Metalcore

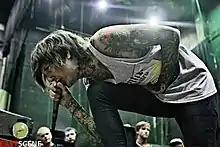
Bring Me the Horizon's 2013 album "Sempiternal" was highly influential on metalcore in the 2010s

Electronicore's merger of metalcore with various electronic music styles emerged in the 2000s. One of the earliest contributors to the sound was St Albans band Enter Shikari. Their debut album "Take to the Skies" peaked at number on the Official UK Album Chart selling 28,000 copies in its first week and was certified Gold in the UK after selling over 100,000 copies. It was also the first album to achieve a significant chart success for a new act operating outside the traditional label system. The group received international radio airplay and a substantial number of musical awards, from "Kerrang!", "NME", "Rock Sound" and the "BT Digital Music Awards". Their second album "Common Dreads" was released in June 2009 and debuted on the UK Albums Chart at 16. Columbus, Ohio's Attack Attack! gained significant notoriety with their Enter Shikari-influenced sound. The band's song for "Stick Stickly", the lead single from "Someday Came Suddenly" (2008) went viral online for its use of autotune and synths, with the members' squatting "crab walk" stance during the music video giving way to the crabcore meme. Warren, Michigan band I See Stars's debut album "3-D" debuted at number 176 on the "Billboard" 200, number 5 on Top Heatseekers, and number 22 on Top Independent Albums. The Devil Wears Prada's 2011 album "Dead Throne" (which sold 32,400 in its first week) reached number 10 on the "Billboard" 200 chart. Asking Alexandria also achieved success, with their 2009 song "Final Episode (Let's Change the Channel)" being certified gold by the RIAA. The band's 2011 album "Reckless & Relentless" peaked at number 9 on the "Billboard" 200.